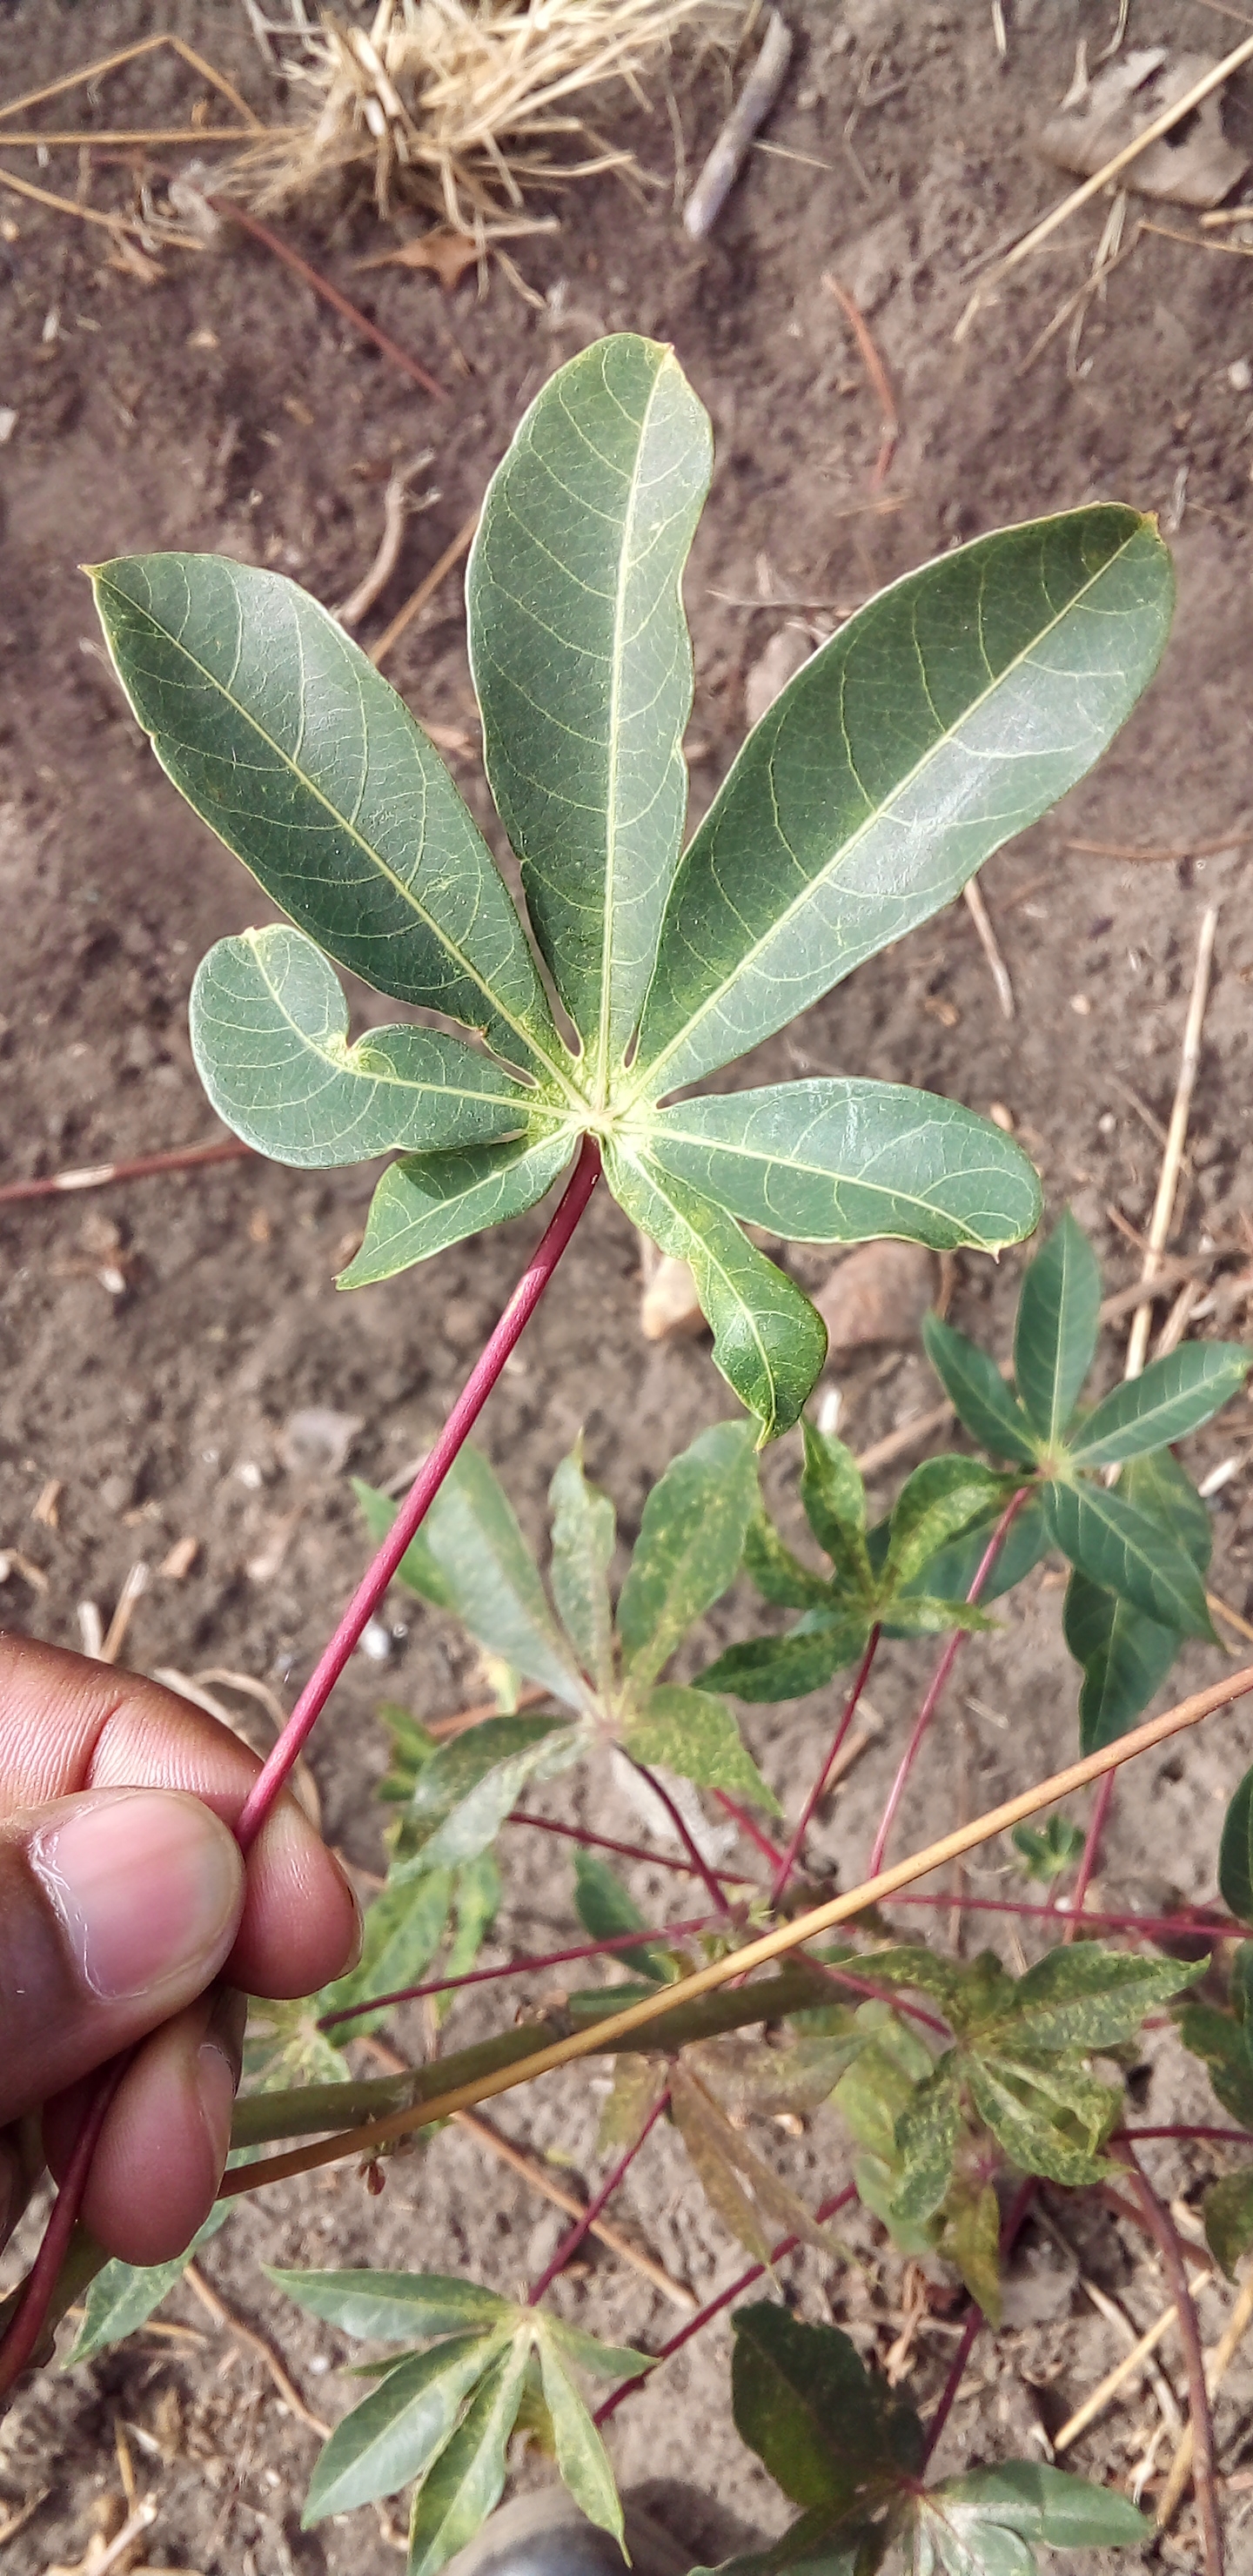
Label: cassava mosaic disease (cmd)